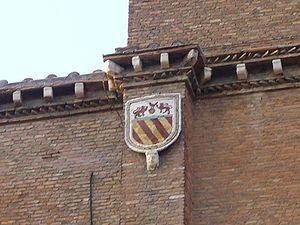
Les Savelli furent une riche et influente famille aristocratique romaine qui connut son apogée au XIIIᵉ siècle, et dont la branche principale s'éteignit avec Giulio Savelli. Catherine de Rambouillet est issue de cette famille par sa mère.